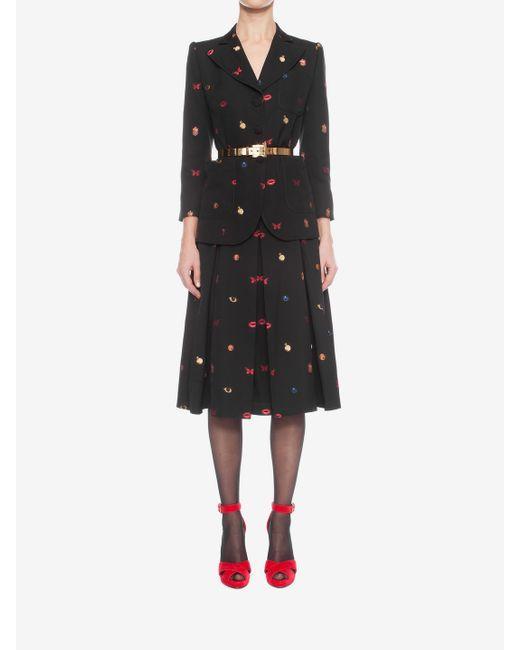
schwarzes bedrucktes Mantelkleid mit langen Ärmeln